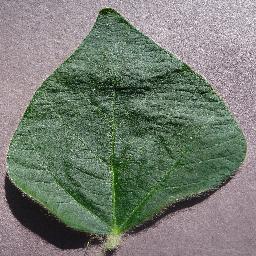
Label: Soybean___healthy